Second Avenue (Manhattan)

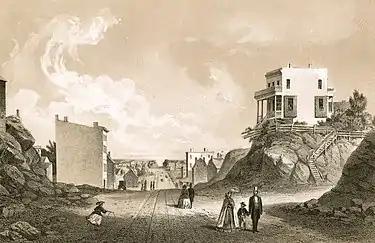
Second Avenue facing north from 42nd Street in 1861

Downtown Second Avenue on the Lower East Side was the home to many Yiddish theatre productions during the early part of the 20th century, and Second Avenue came to be known as the "Yiddish Theater District", "Yiddish Broadway", or the "Jewish Rialto". Although the theaters are gone, many traces of Jewish immigrant culture remain, such as kosher delicatessens and bakeries, and the famous Second Avenue Deli (which closed in 2006, later reopening on East 33rd Street near Third Avenue).